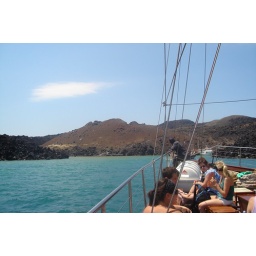
Go around the coast of Santorini. You can see the lava rock to the left.